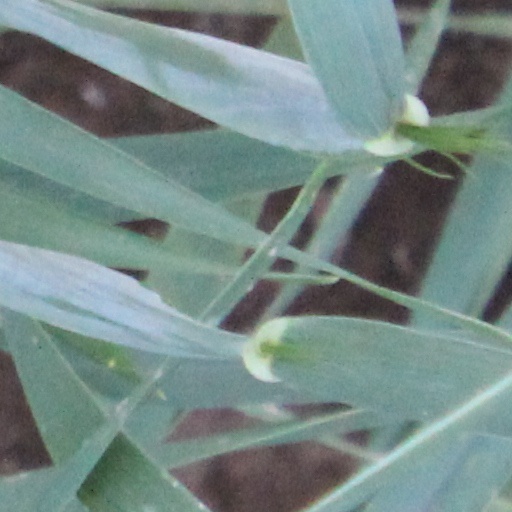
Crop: wheat